Santo Daime

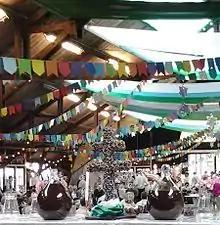
Ayahuasca (called "Santo Daime" in Santo Daime religion) waiting for the beginning of the ceremonial work. Photo is digitally processed to protect anonymity of participants.

The entheogen ayahuasca, which contains the psychoactive compound dimethyltryptamine (DMT), has been the subject of increasing legal scrutiny in the last few decades as Santo Daime has expanded. The decoction has been explicitly legal for religious use in Brazil since 1986, while recent legal battles in Europe have legalized its use in the Netherlands and Spain. In the United States, the Supreme Court in 2006 upheld a preliminary injunction permitting another Brazilian church, the União do Vegetal (UDV), to use ayahuasca ritually. This decision, as the result of specific litigation involving the UDV, applies only to that group, so the legal status of ayahuasca generally remains in a gray area in that country.